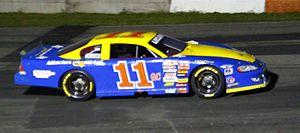
Claude Leclerc - Circuit Riverside Speedway Ste-Croix - 24 août 2013 - photo Botakap
Claude Leclerc est un pilote de course automobile de type stock-car né le 11 octobre 1941 dans la région de Portneuf au Québec principalement actif dans la Série ACT. Surnommé "l'homme de fer", il a commencé sa carrière en 1976 et dès 1978, se lançait dans le circuit NASCAR North, ancêtre de l'ACT.